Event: Nepal Earthquake
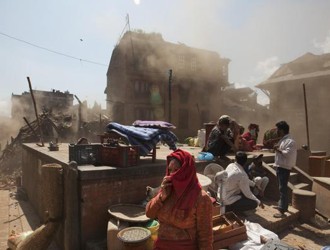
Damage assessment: damage